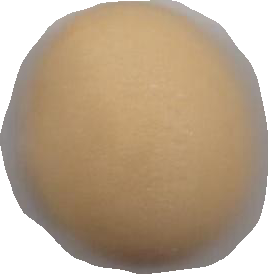
Variety: Dega